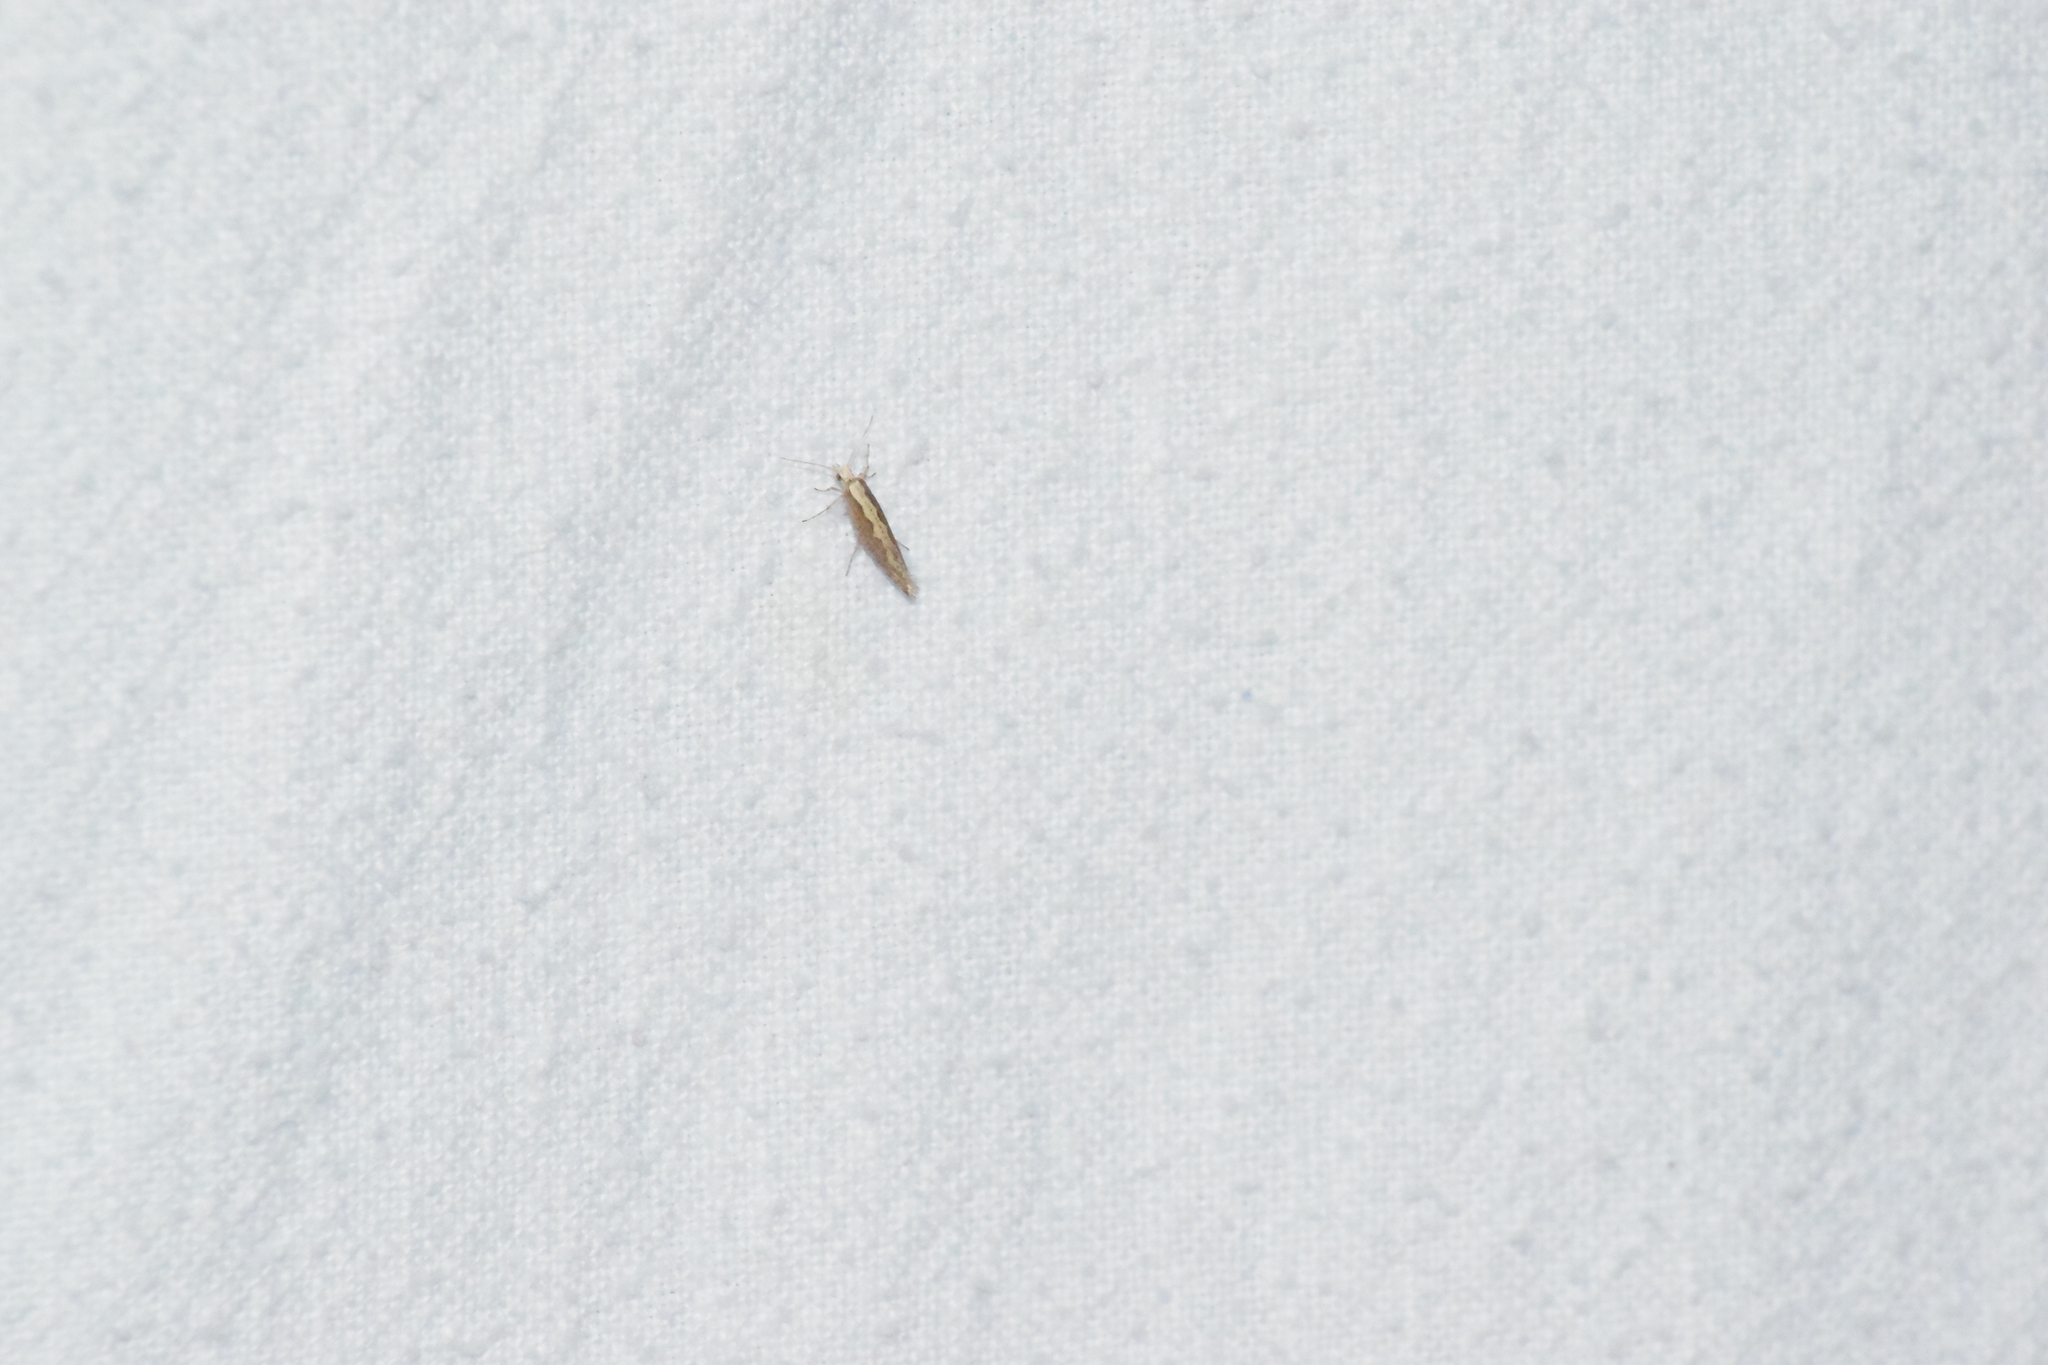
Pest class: diamondback_moth